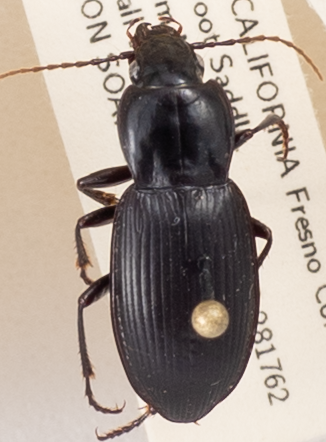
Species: Pterostichus ordinarius
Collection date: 2019-07-17
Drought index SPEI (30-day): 0.156
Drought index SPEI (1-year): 0.47
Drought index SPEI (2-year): -0.03